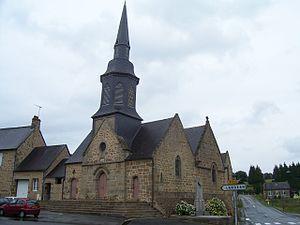
Église Saint-Martin du Loroux. Brezhoneg: Iliz Lavreer-an-Dezerzh.
Le Loroux est une commune française située dans le département d'Ille-et-Vilaine en région Bretagne, peuplée de 653 habitants.